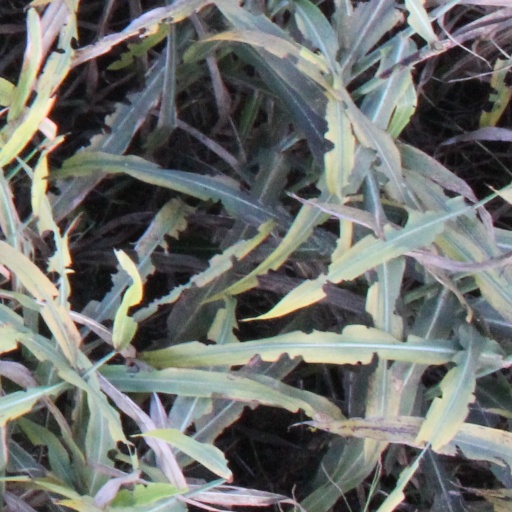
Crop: sorghum